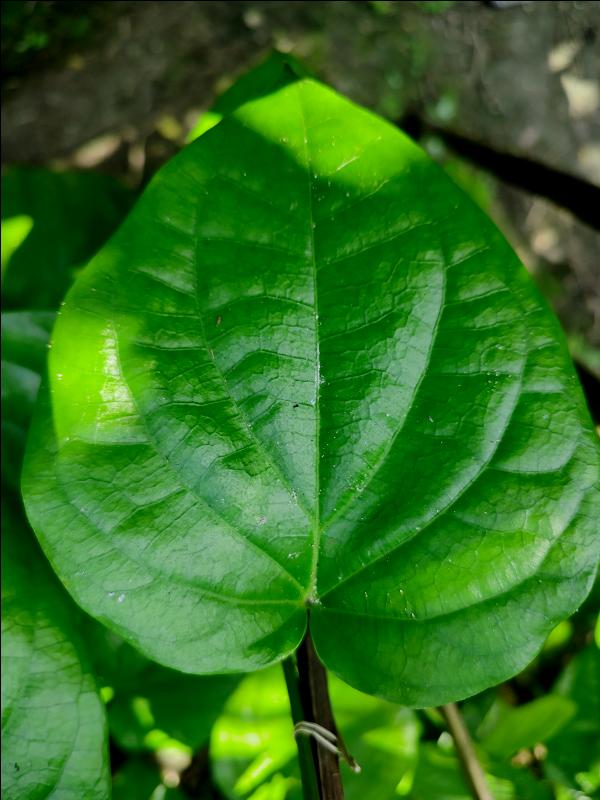
Label: Healthy_Leaf